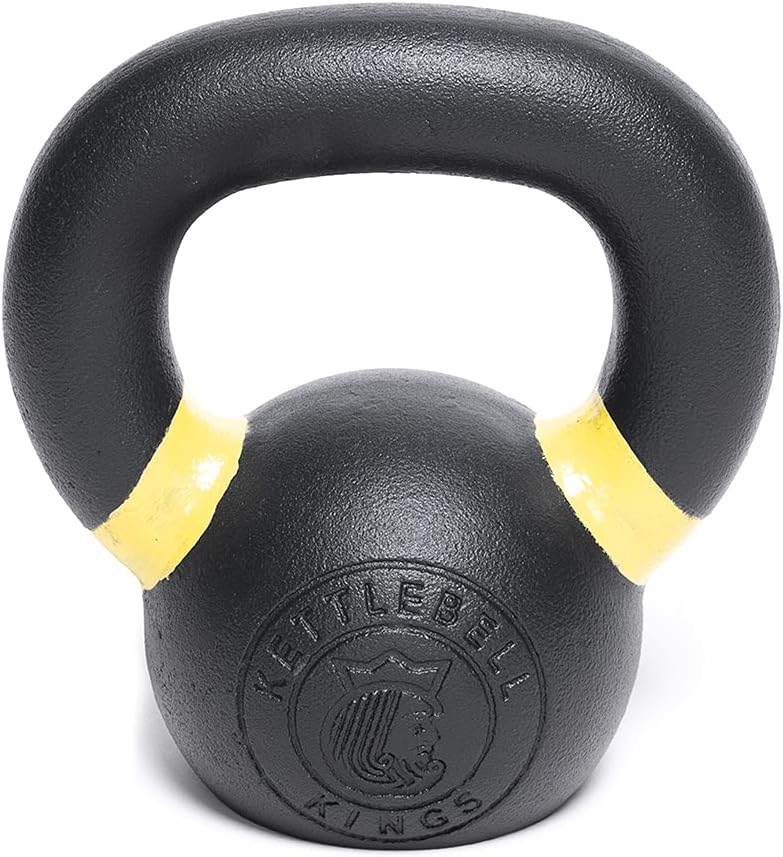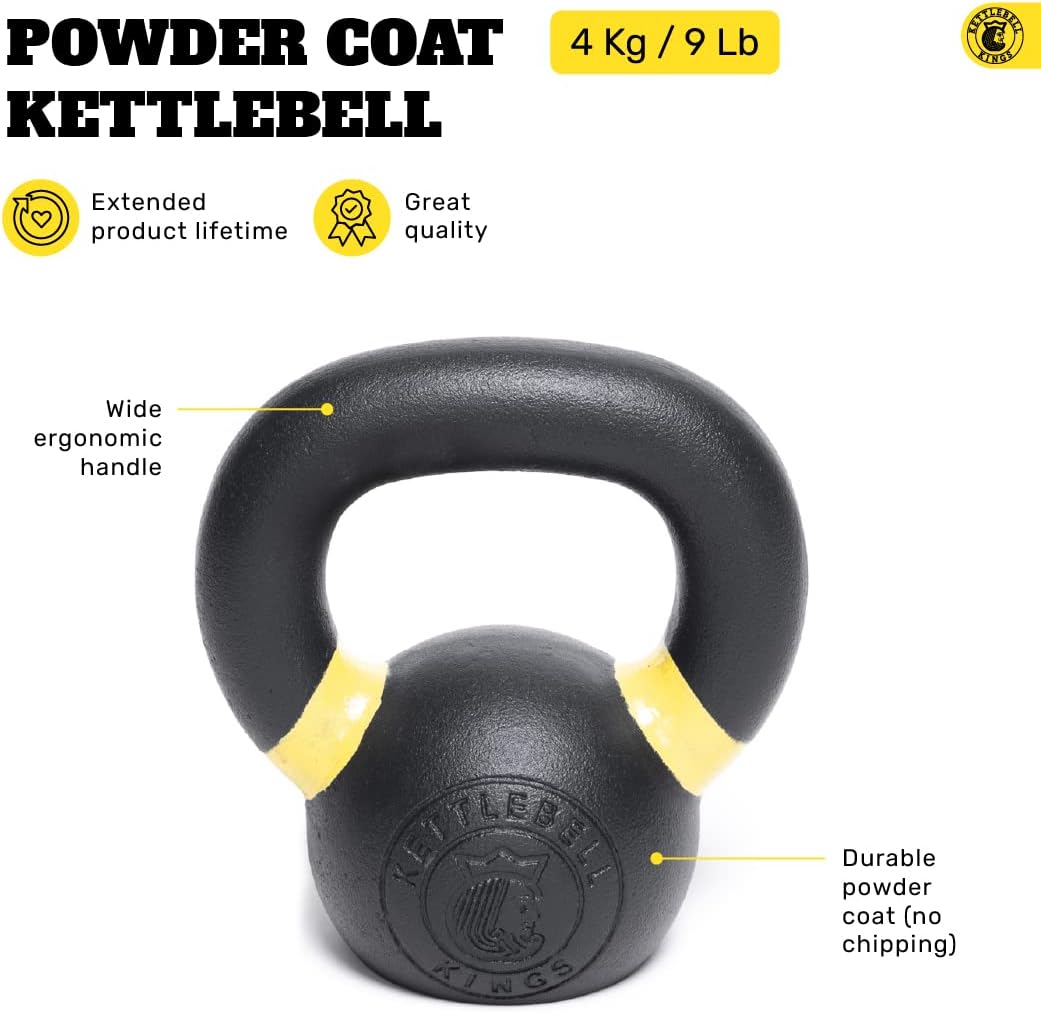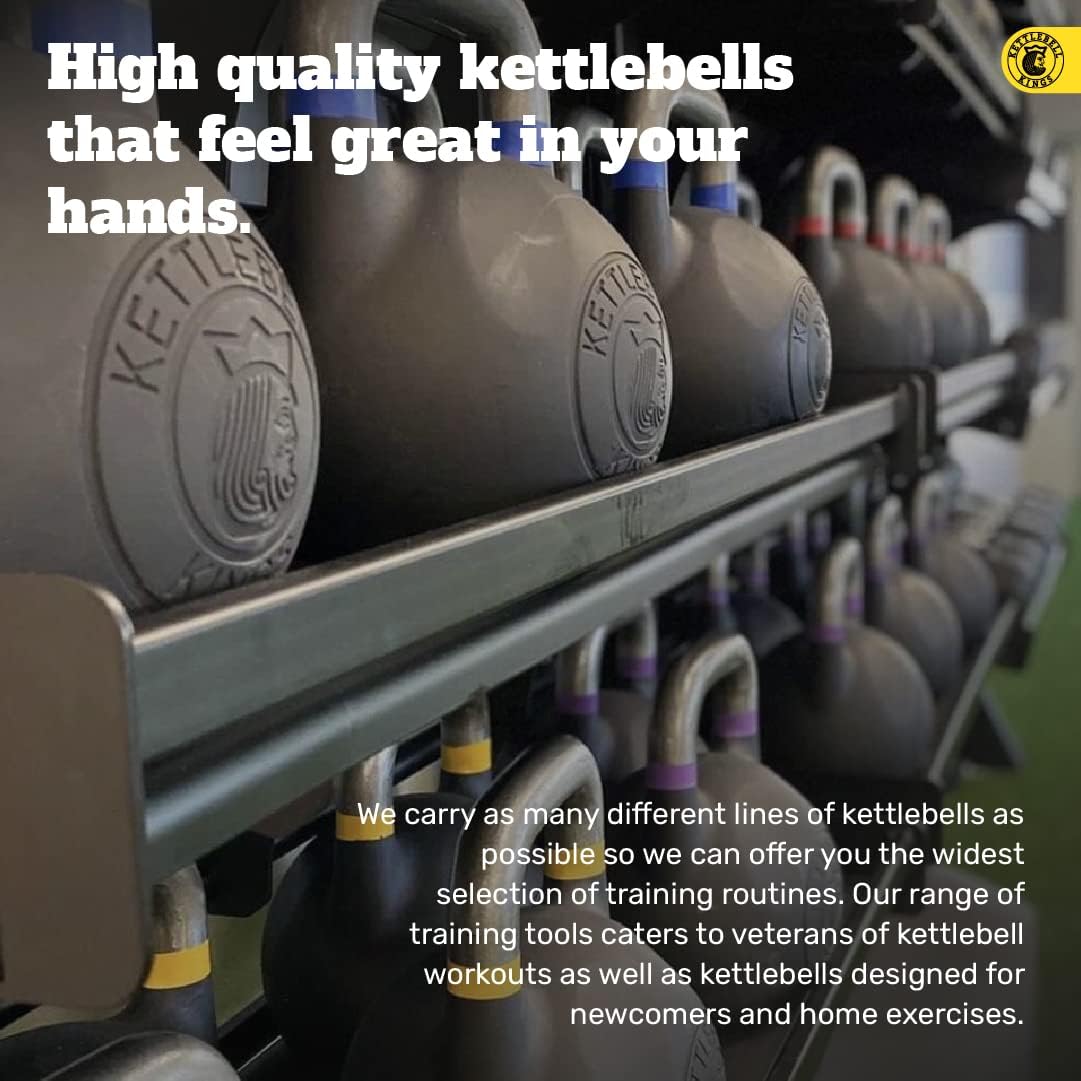
Kettlebell Kings | Kettlebell Weights | Powder Coat Kettlebell Weights (4-48KG) For Women & Men | Powder Coating for Durability, Rust Resistance & Longevity | Weighted in Kilograms
Category: Sports & Outdoors
Over 100 Five Star Amazon Seller Reviews and thousands 5 Star Reviews Online! - RECESSED LOGO, Kettlebell Kings logo recessed into kettlebell for increased comfort during lifting. Outward facing logos are uncomfortable on hands, wrist and forearm. Examine the face of the logo compared stamped logos which are uncomfortable or flat inserts inserts glued in which break out over time FREE SHIPPING! The images above show the pound equivalent to the weight posted in kilograms, true kettlebells are based in kilograms because of their Russian origins #1 Choice of Our Professional Training Customers! - LIFETIME WARRANTY, We craft these kettlebell so well, we guarantee the structural integrity of the kettlebell for your lifetime - FLAT BASE, kettlebell is made with a smooth, machined, flat base for easy storage and use on flat surfaces, kettlebell will not roll over during storage or workouts - HANDLE GRIP, Powder coating make a great gripping surface when your hands are sweating, also holds chalk better than other kettlebell paint - SINGLE CAST, Our Powder Coat kettlebells are all made from a single piece of cast iron. Most kettlebells have the handles welded on which makes them break easier. Casting from a single piece of metal gives more durability to the kettlebell. - GRAVITY CAST & PRECISION MADE, The most precise way to create a kettlebell mold. Gravity casting casts the iron to the specific weight you are creating. If a kettlebell is not gravity cast you risk not accurately casting the kettlebell to the same weight and dimensions as the mold ages. - POWDER COATING, is the most durable form of kettlebell paint available and lasts longer than traditional kettlebell paint - STAMPED, In kilograms and pounds so you always know which weight you are working with in either measurement
Features: Lifetime Warranty & Free Workouts, we publish workouts, techniques and how to's you can access with your purchase designed to enhance your workout experience! | Recessed Logos - easier on wrist and forearm because logo is inside the bell as opposed to stamped in like others. Smooth finish, pay close attention to the finish when comparing to images of others. | Strong Grip Handles - The handles on the powder coat kettlebells are designed for high intensity workouts. The powder coating makes it easier to maintain a strong grip on the kettlebell | Powder Coating - The most durable form of kettlebell coating available in the world. Powder coating protects the kettlebell from easily chipping and scratching. | Precision Made- Kettlebells made from gravity casting, a precise way to create a kettlebell. A kettlebell may not be accurately casted to the same weight and dimension without gravity cast